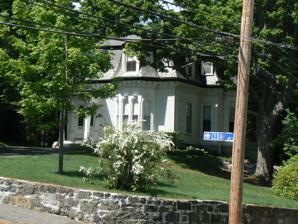
Building: Lorenzo D. Hawkins House
Country: United States of America
Year built: 1870
Historic house in Massachusetts, United States United States historic place Lorenzo D. Hawkins House U.S. National Register of Historic Places U.S. Historic district Contributing property Show map of Massachusetts Show map of the United States Location 1 Cedar St., Stoneham, Massachusetts Coordinates 42°28′48″N 71°6′16″W / 42.48000°N 71.10444°W / 42.48000; -71.10444 Built 1870 Architectural style Second Empire Part of Nobility Hill Historic District ( ID89002328 ) MPS Stoneham MRA NRHP reference No. 84002639 Significant dates Added to NRHP April 13, 1984 Designated CP February 9, 1990 The Lorenzo D. Hawkins House is a historic house at 1 Cedar Street in Stoneham, Massachusetts .  The property consists of a house and carriage house, both built c. 1870, that are among Stoneham's finest Second Empire buildings.  The house is a two-story wood-frame structure with irregular massing.  It has the classic mansard roof, an ornately decorated entry porch, heavily bracketed cornice, and round-arch windows in its dormers and front bay.  The carriage house features a polychrome mansard roof. The house was listed on the National Register of Historic Places in 1984, and was included in the Nobility Hill Historic District in 1990. See also National Register of Historic Places listings in Stoneham, Massachusetts National Register of Historic Places listings in Middlesex County, Massachusetts References